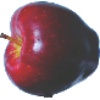
Label: red_delicious_apple